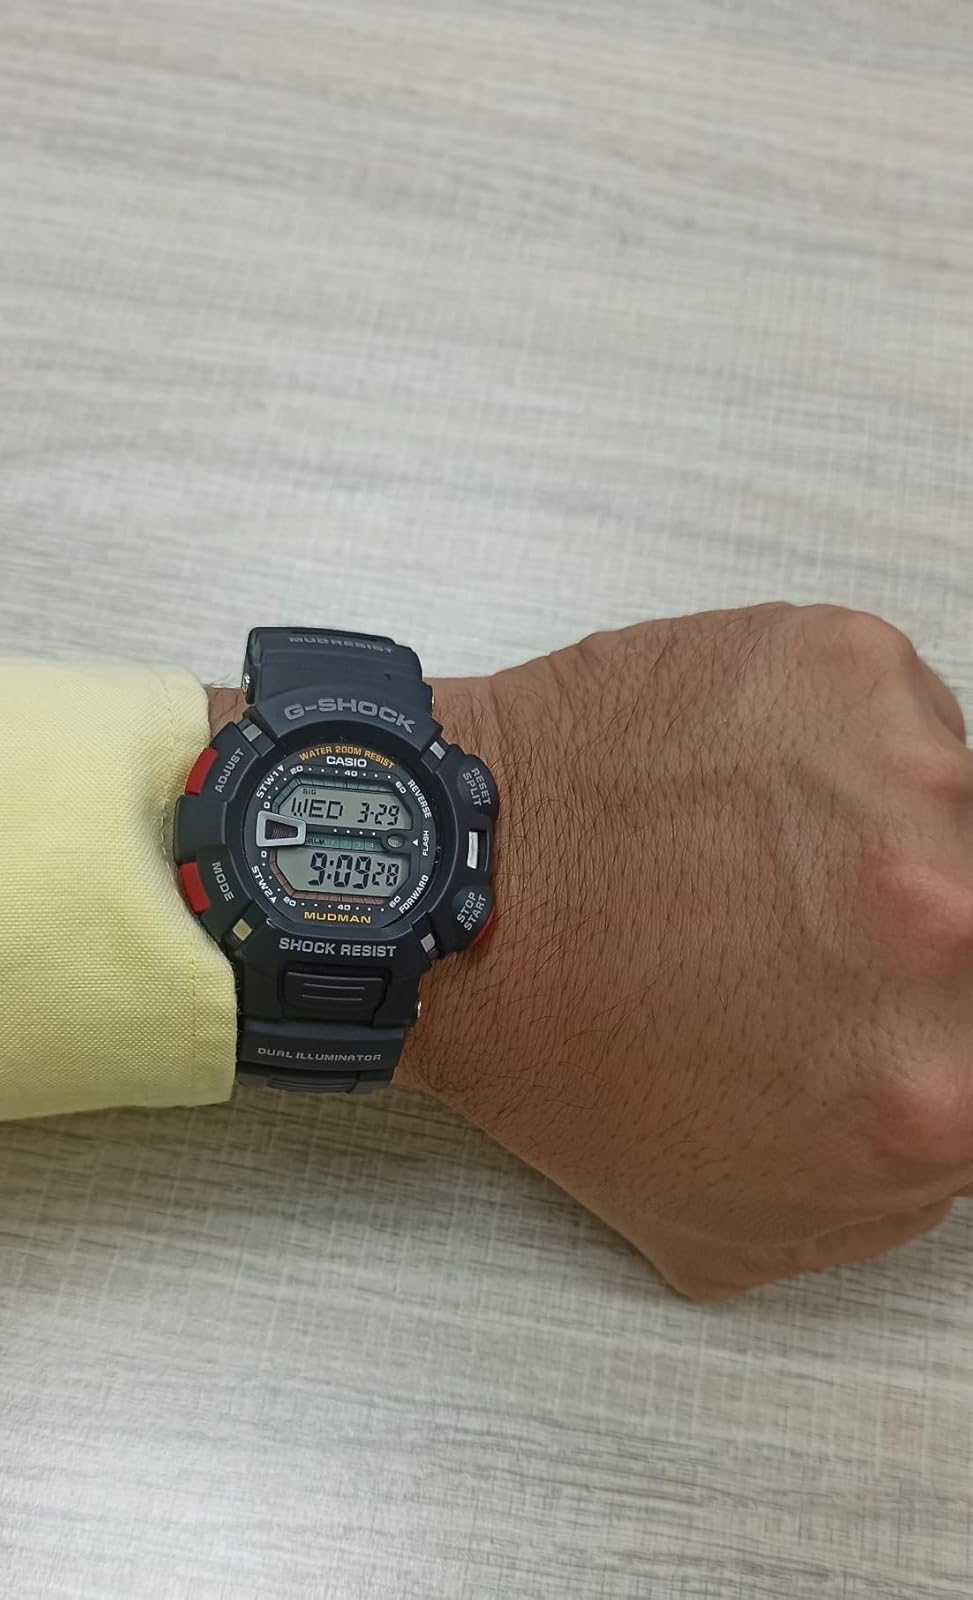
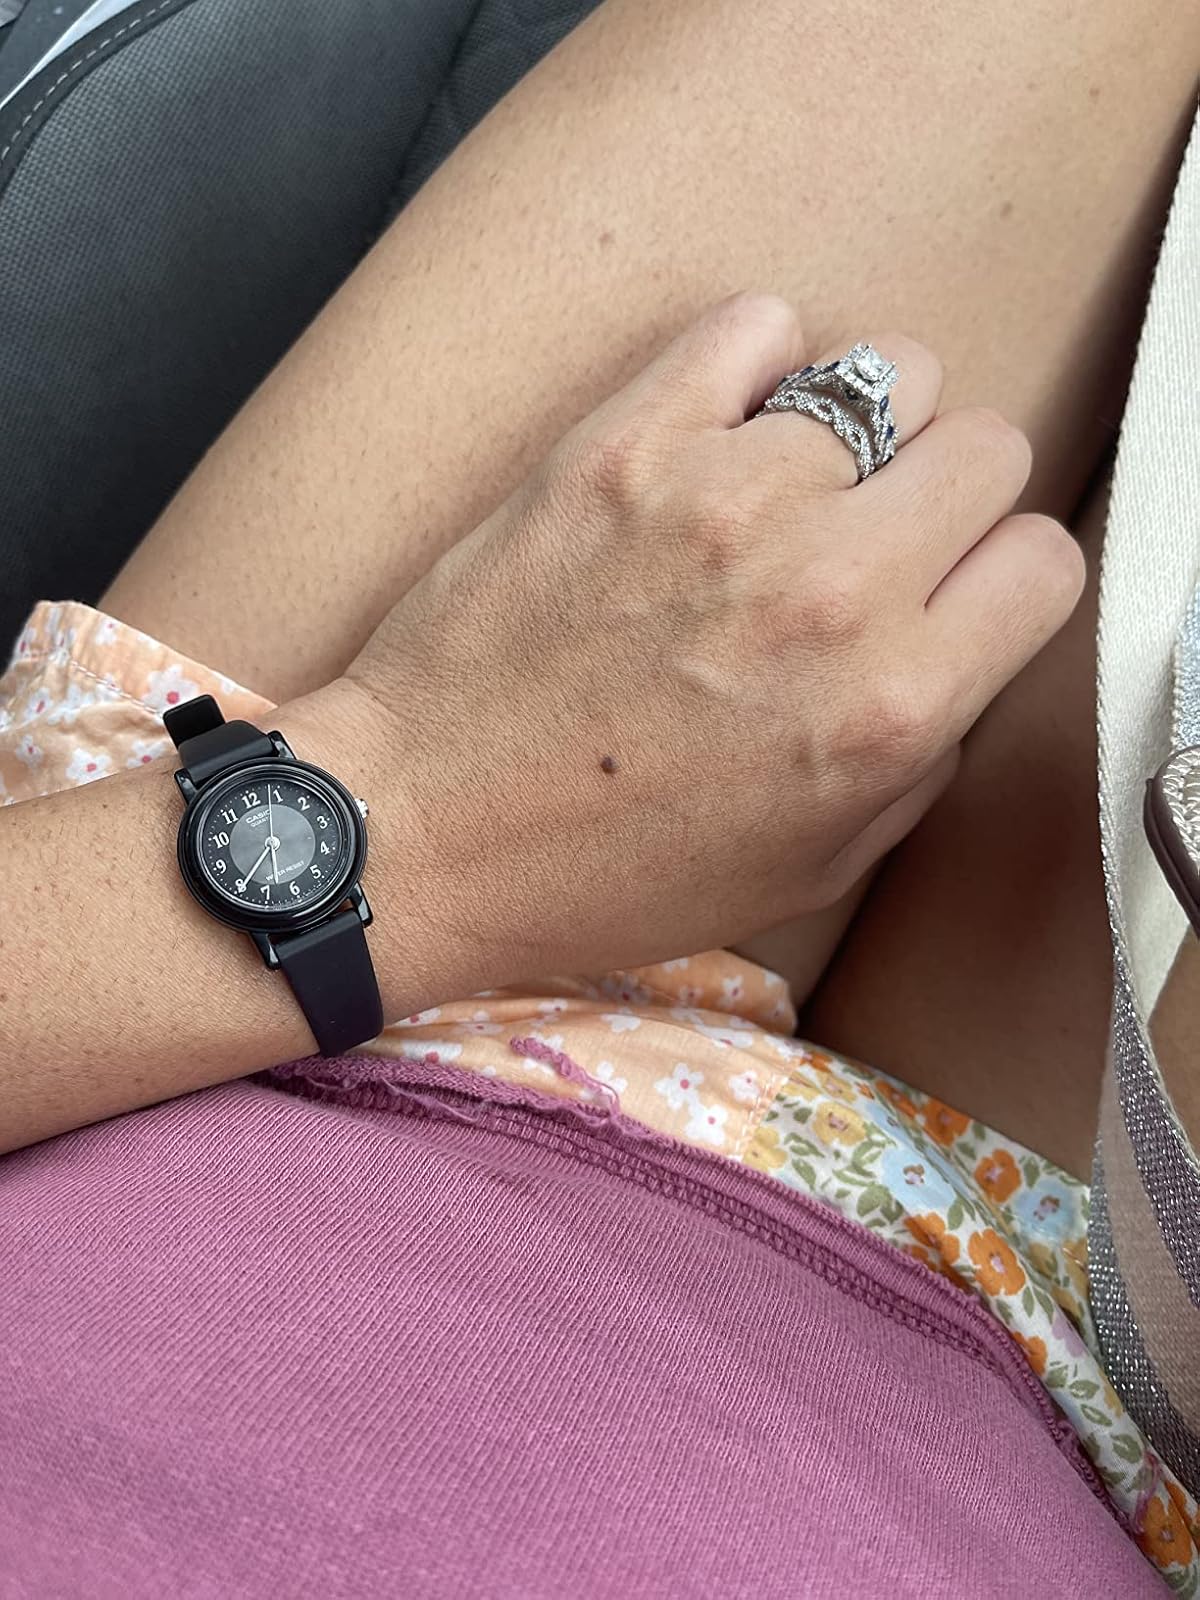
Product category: accessories_watch
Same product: no